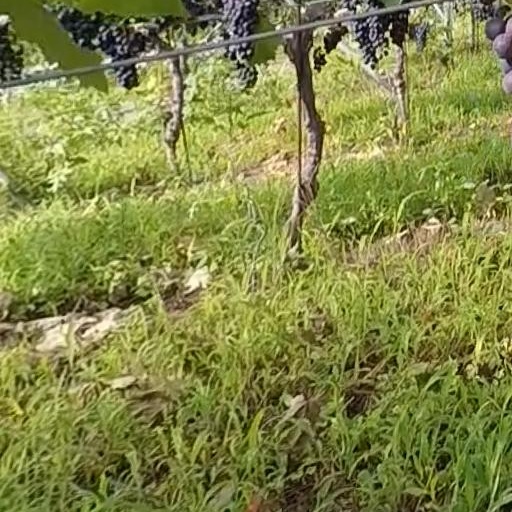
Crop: grape